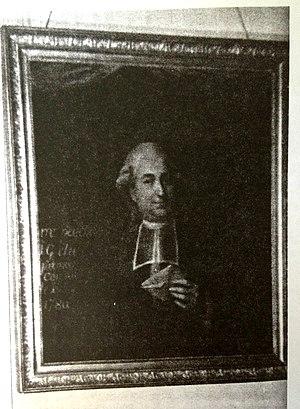
Photographie du tableau représentant Joseph- Guillaume Peychaud dit Milord, membre de la Bourse du commerce à Bordeaux, en 1780. Lieu d'accrochage actuel inconnu.
Le château Le Piat se situe à Tauriac dans le vignoble bordelais.